Prasanna Venkatachalapathy Temple

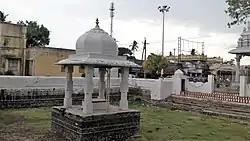
Temple tank

In Bhavishyotra Puranam, one finds reference to the significance of this temple in Gunaseela Mahaatmiyam. Thaalpiya Maharishi along with his disciple Gunaseela Rishi once went to the Himalayas. On his way back, Gunaseela Rishi stayed back at Tirupathi and was so attracted to Lord Venkatachalapathy that he wanted the Lord to appear in Gunaseelam and bless the devotees.